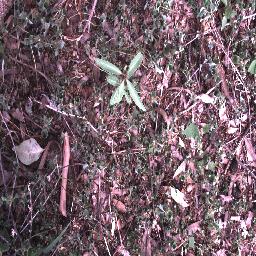
Label: rubber_vine